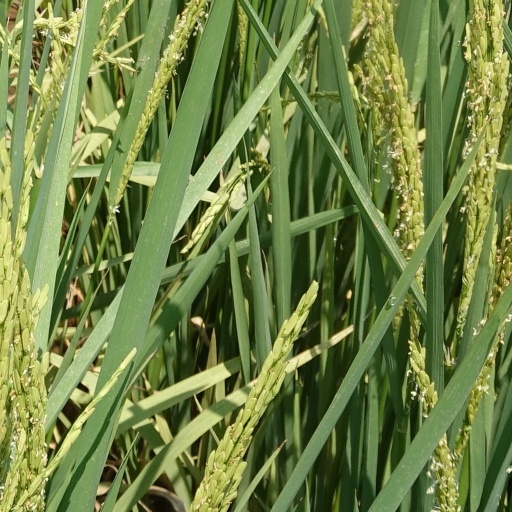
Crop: rice